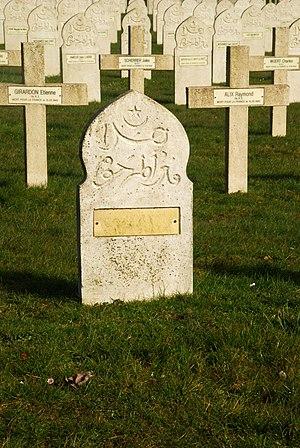
Belgique - Brabant wallon - Chastre - Nécropole française
La nécropole française de Chastre est un cimetière militaire français de la Seconde Guerre mondiale, implanté sur le territoire de la commune belge de Chastre dans la Province du Brabant wallon.